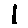
Label: 1